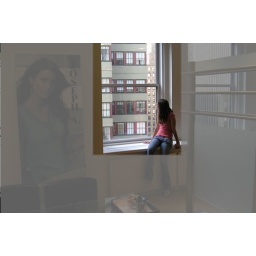
girl by a window